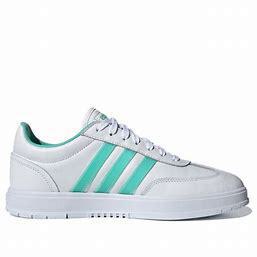
Brand: adidas
Model: neo Adidas NEO Gradas